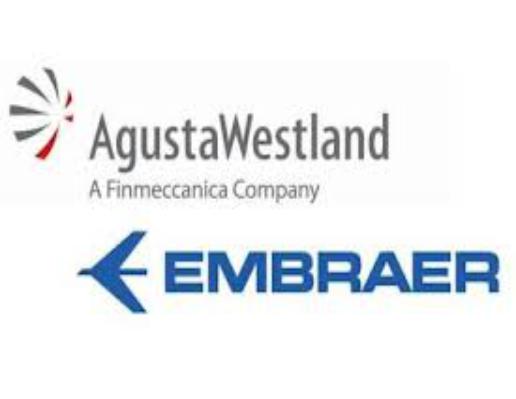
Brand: Embraer
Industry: Transportation